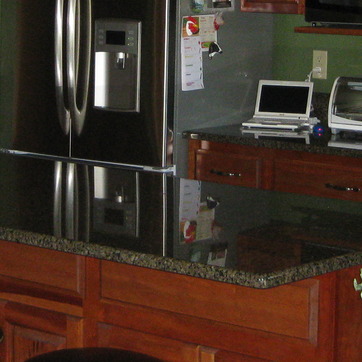
Material: polishedstone